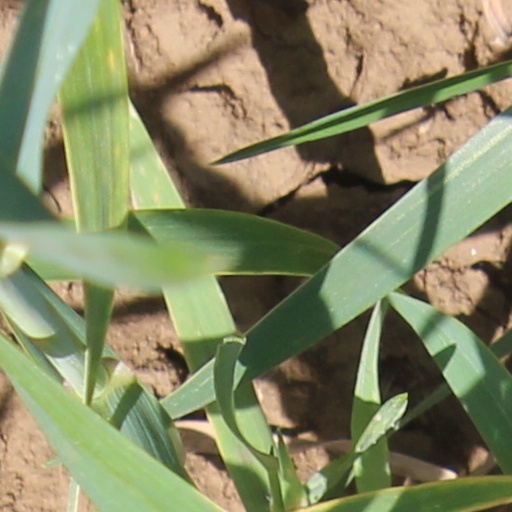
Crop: wheat